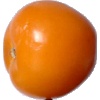
Label: Tomato Yellow 1